Knights of Xentar

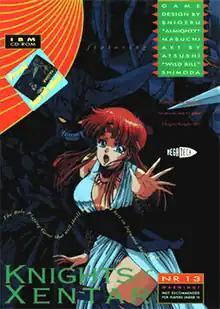

Knights of Xentar is an erotic role-playing video game published for MS-DOS compatible operating systems in North America by Megatech Software in 1995. It was originally published as in Japan. It is part of the "Dragon Knight" series of games created by Japanese game developer ELF, who originally released the game for the NEC PC-9801 computer in 1991, followed by ports for the X68000 and PC Engine CD in 1992 and 1994. In addition to the regular version of the game, the PC port also has an "adult" version with more explicit nudity.